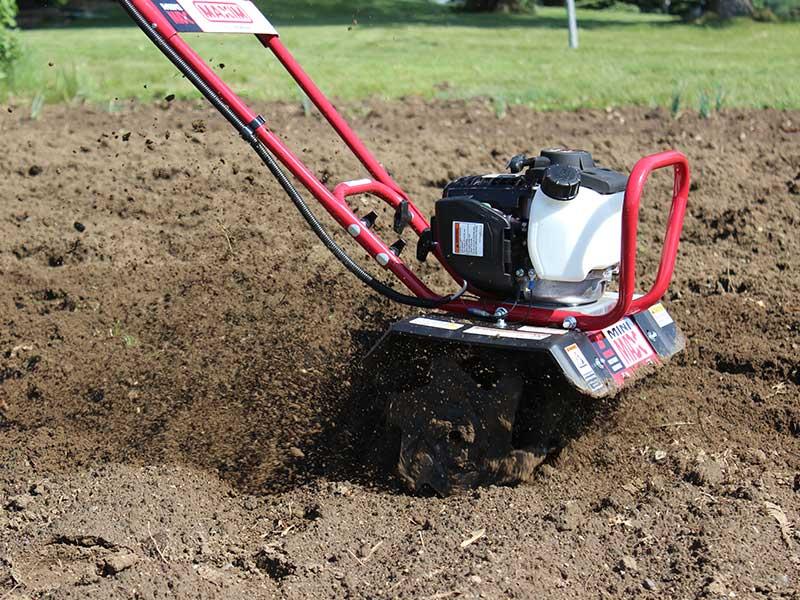
Mashine ndogo ya kilimo yenye injiNI ndogo inayofanya kazi shambani, mashine hii hufanya kazi ya kutindua pamoja na kuchanganya udongo, hii inaonyesha matumizi ya teknolojia ya kisasa katika shughuli za kilimo ili kuongeza ufanisi katika shughuli za kilimo.